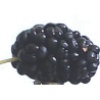
Label: Mulberry 1